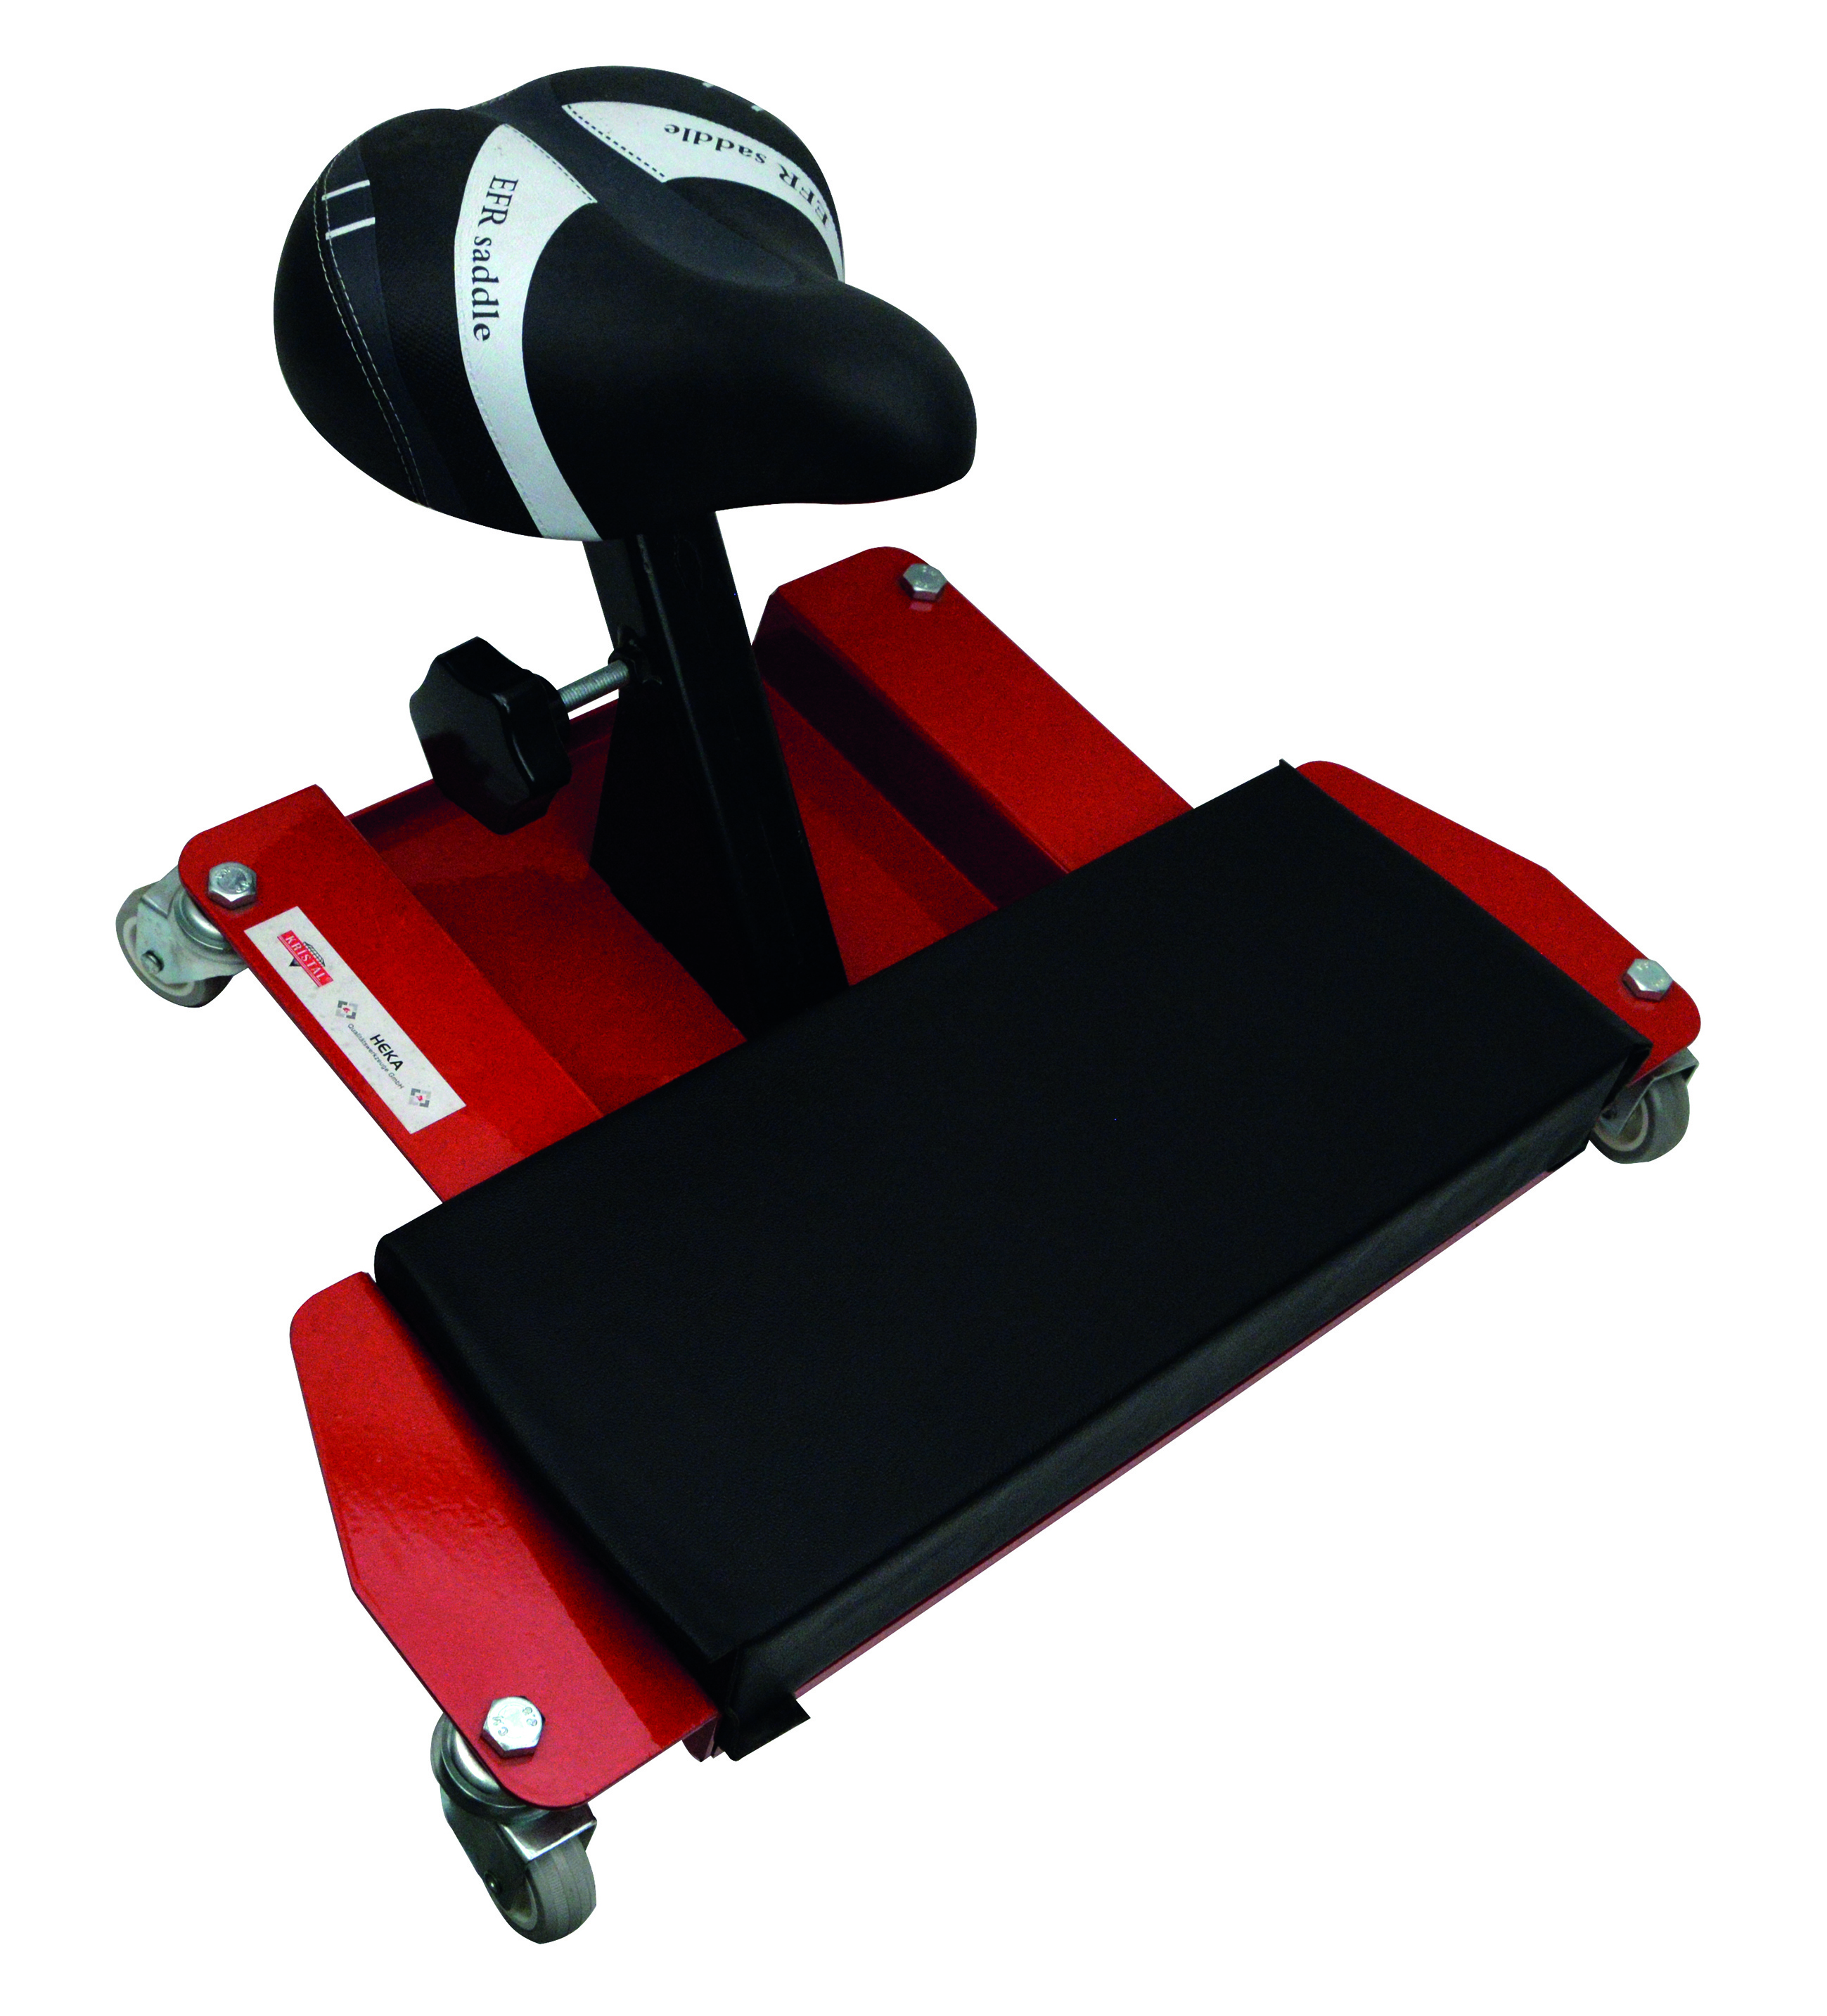
Arbeitssitz für Fliesenverlegung
Brand: Heka Werkzeuge GmbH
Category: Business & Industrial > Heavy Machinery > Pavers > Concrete Pavers